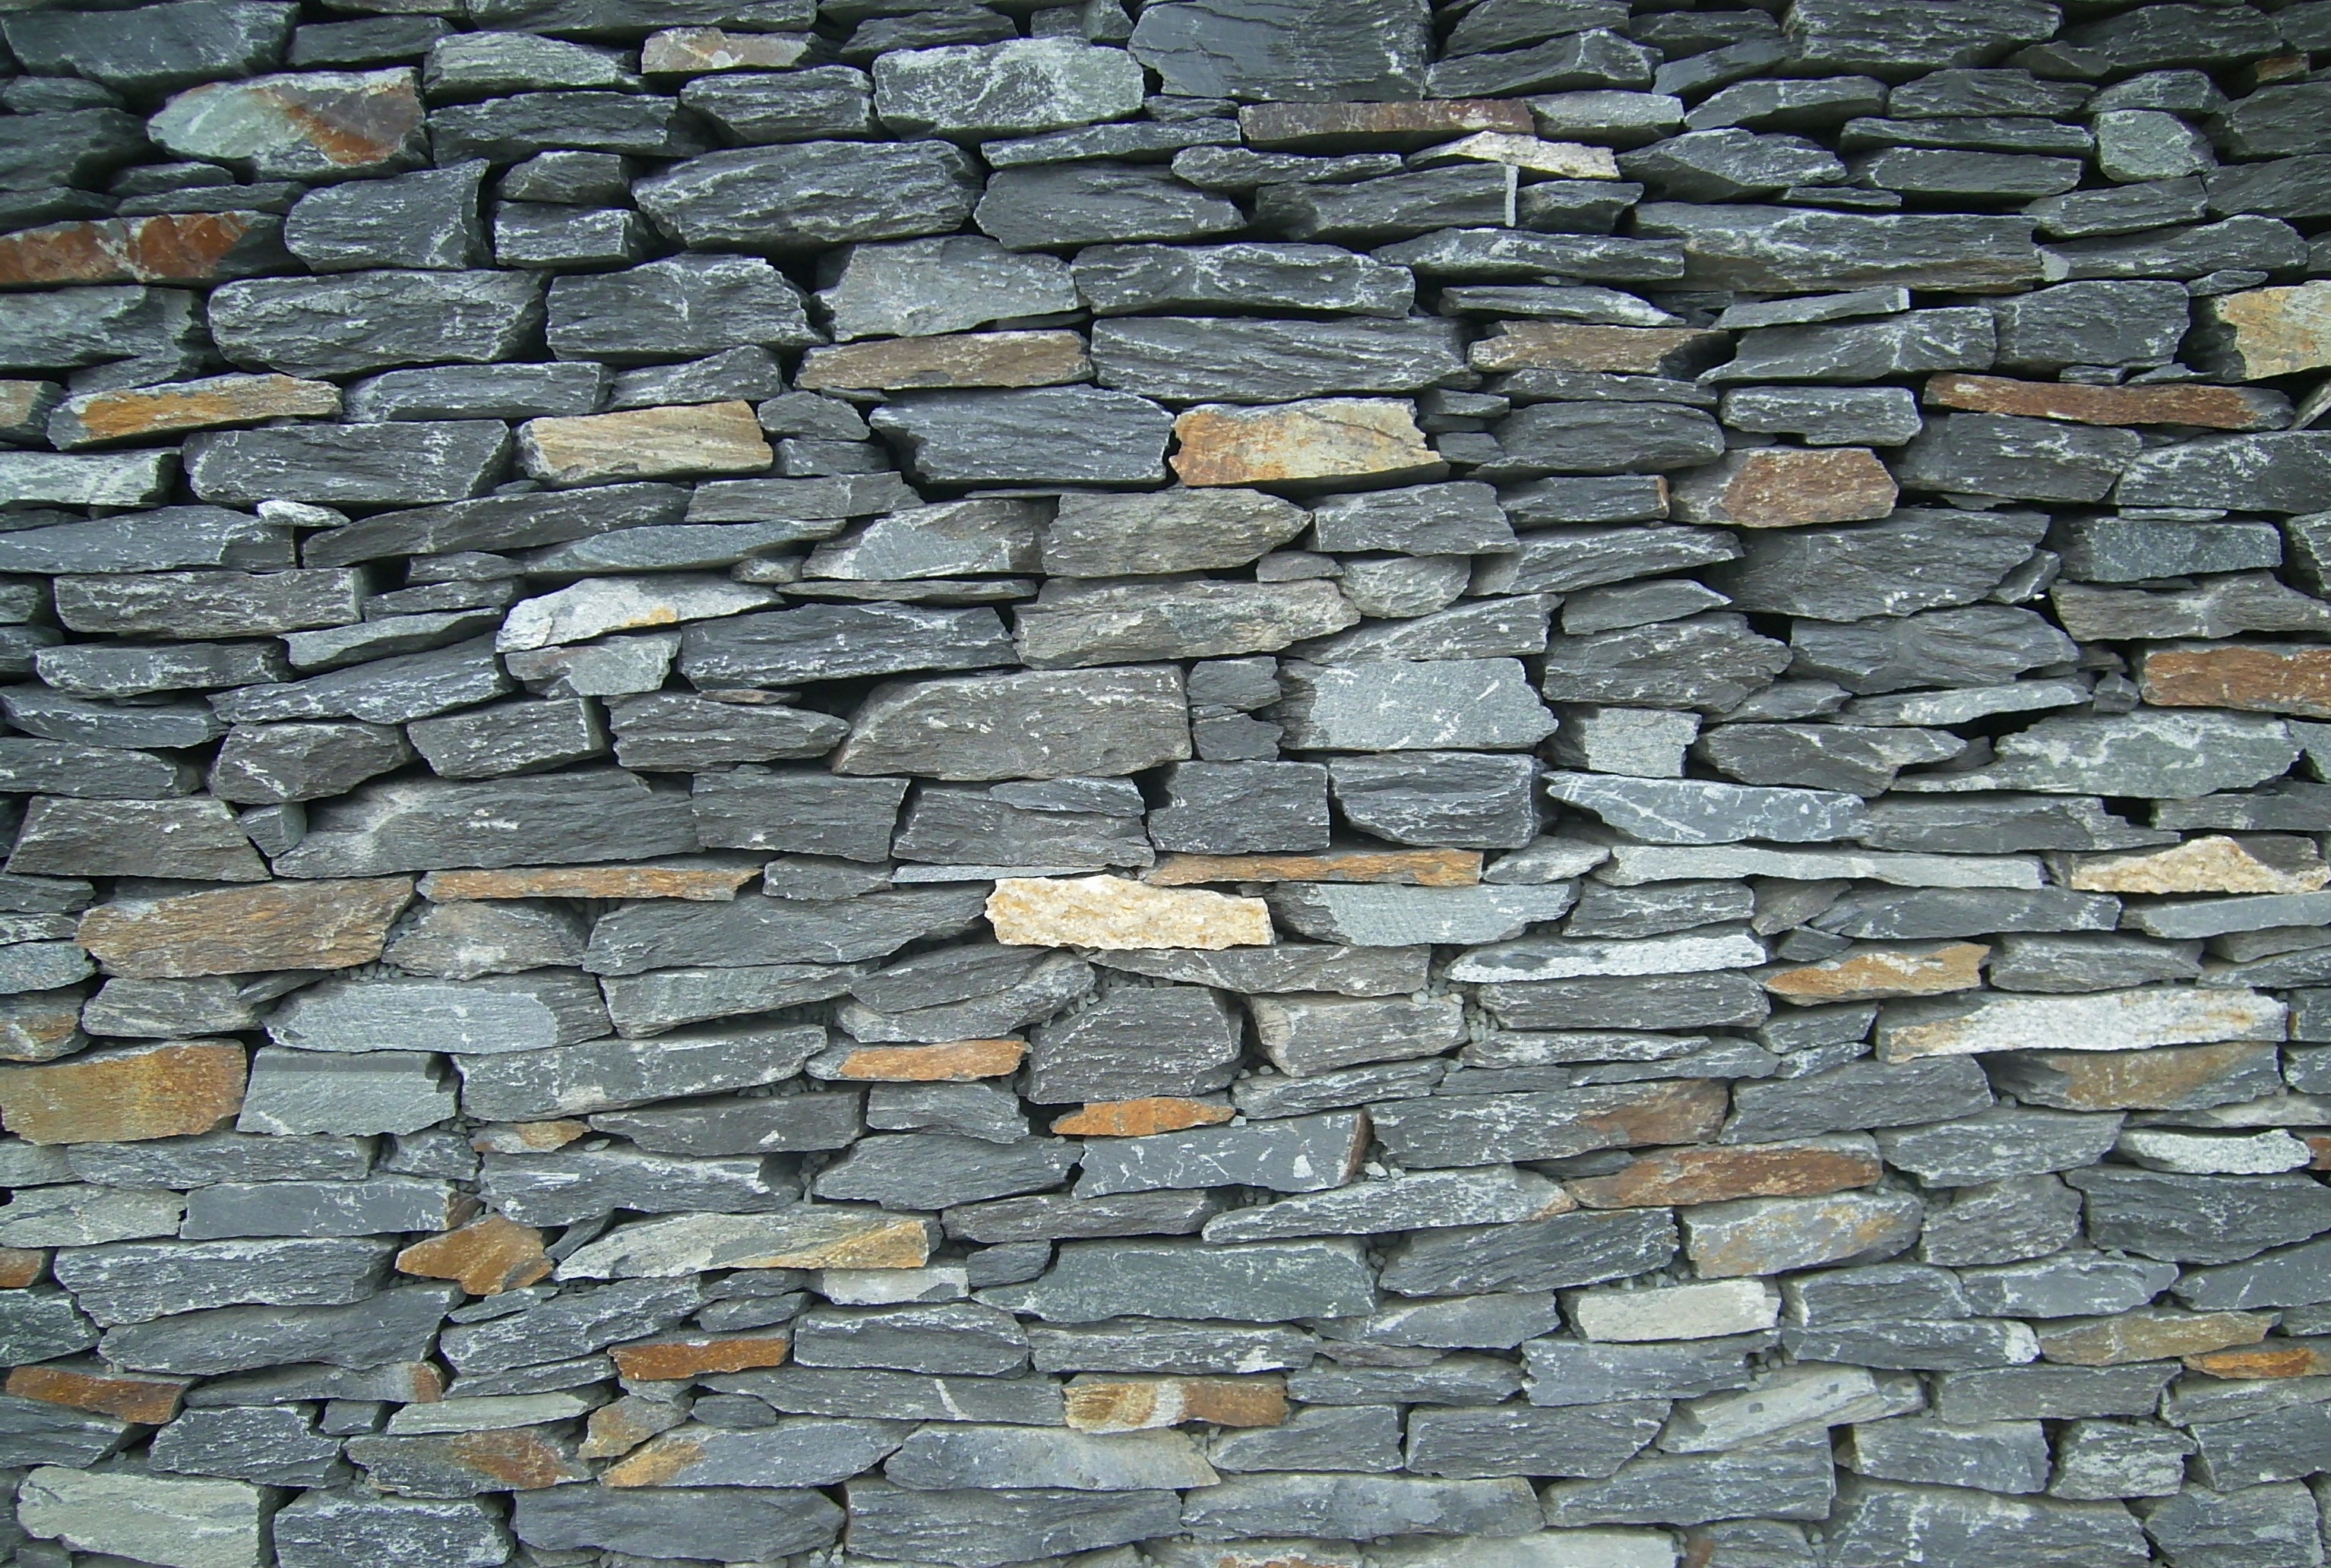
nature, rock, texture, floor, cobblestone, wall, asphalt, stone wall, brick, material, stones, rubble, stacked, boulders, granite, brickwork, layered, flooring, road surface, drywall, flagstone